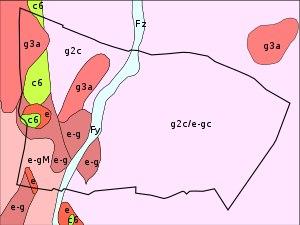
Pressigny-les-Pins est une commune française située dans le département du Loiret en région Centre-Val de Loire. La commune se situe au sud de la région naturelle du Gâtinais, dans la partie dite du Gâtinais pauvre ou Gâtinais de l'est. Pressigny-les-Pins, commune rurale de 478 habitants, fait partie de l'aire urbaine de Montargis.